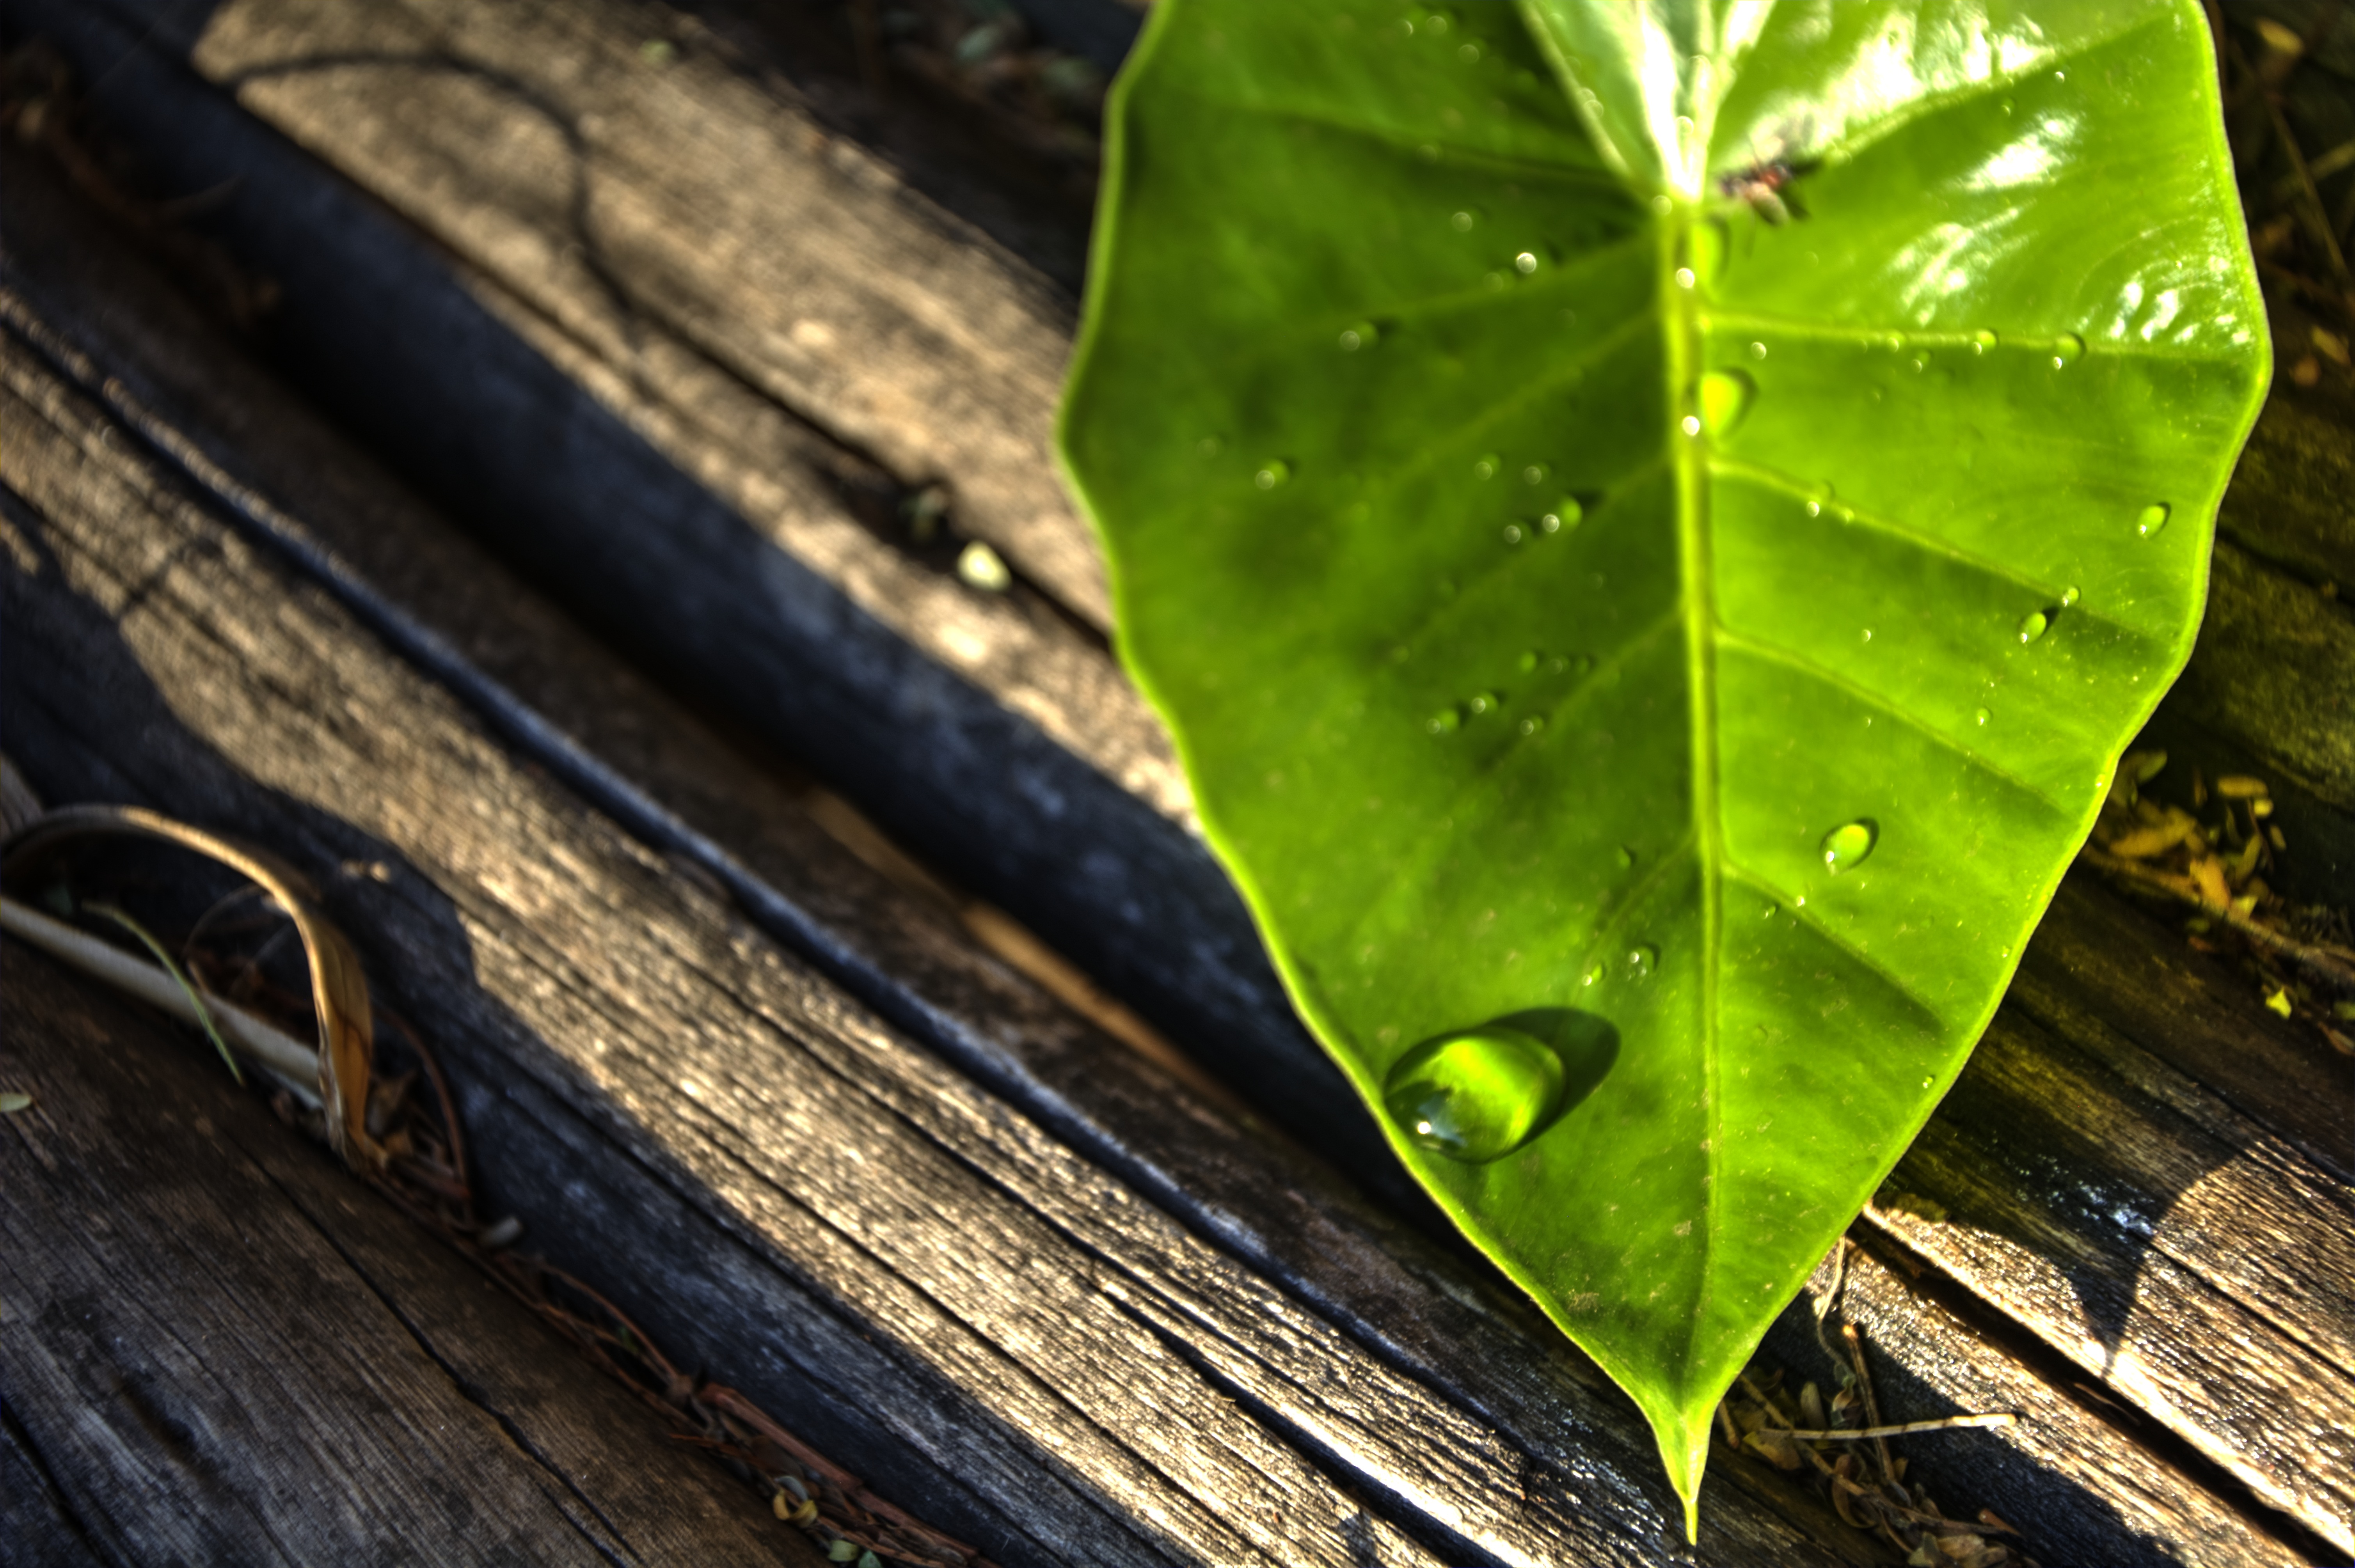
tree, nature, grass, branch, plant, wood, sunlight, water drop, leaf, flower, green, autumn, botany, garden, flora, fauna, close up, macro photography, plant stem